Blue-plate special

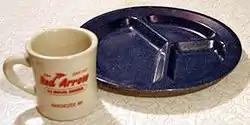
Some blue-plate specials are served on divided plates.

A blue-plate special is a discount-priced meal that changes daily. The practice was common from the 1920s in American and Canadian restaurants through the 1950s, especially in diners and greasy spoons. , there are still a few restaurants and diners that offer blue-plate specials under that name, sometimes on blue plates, but it is a vanishing tradition.